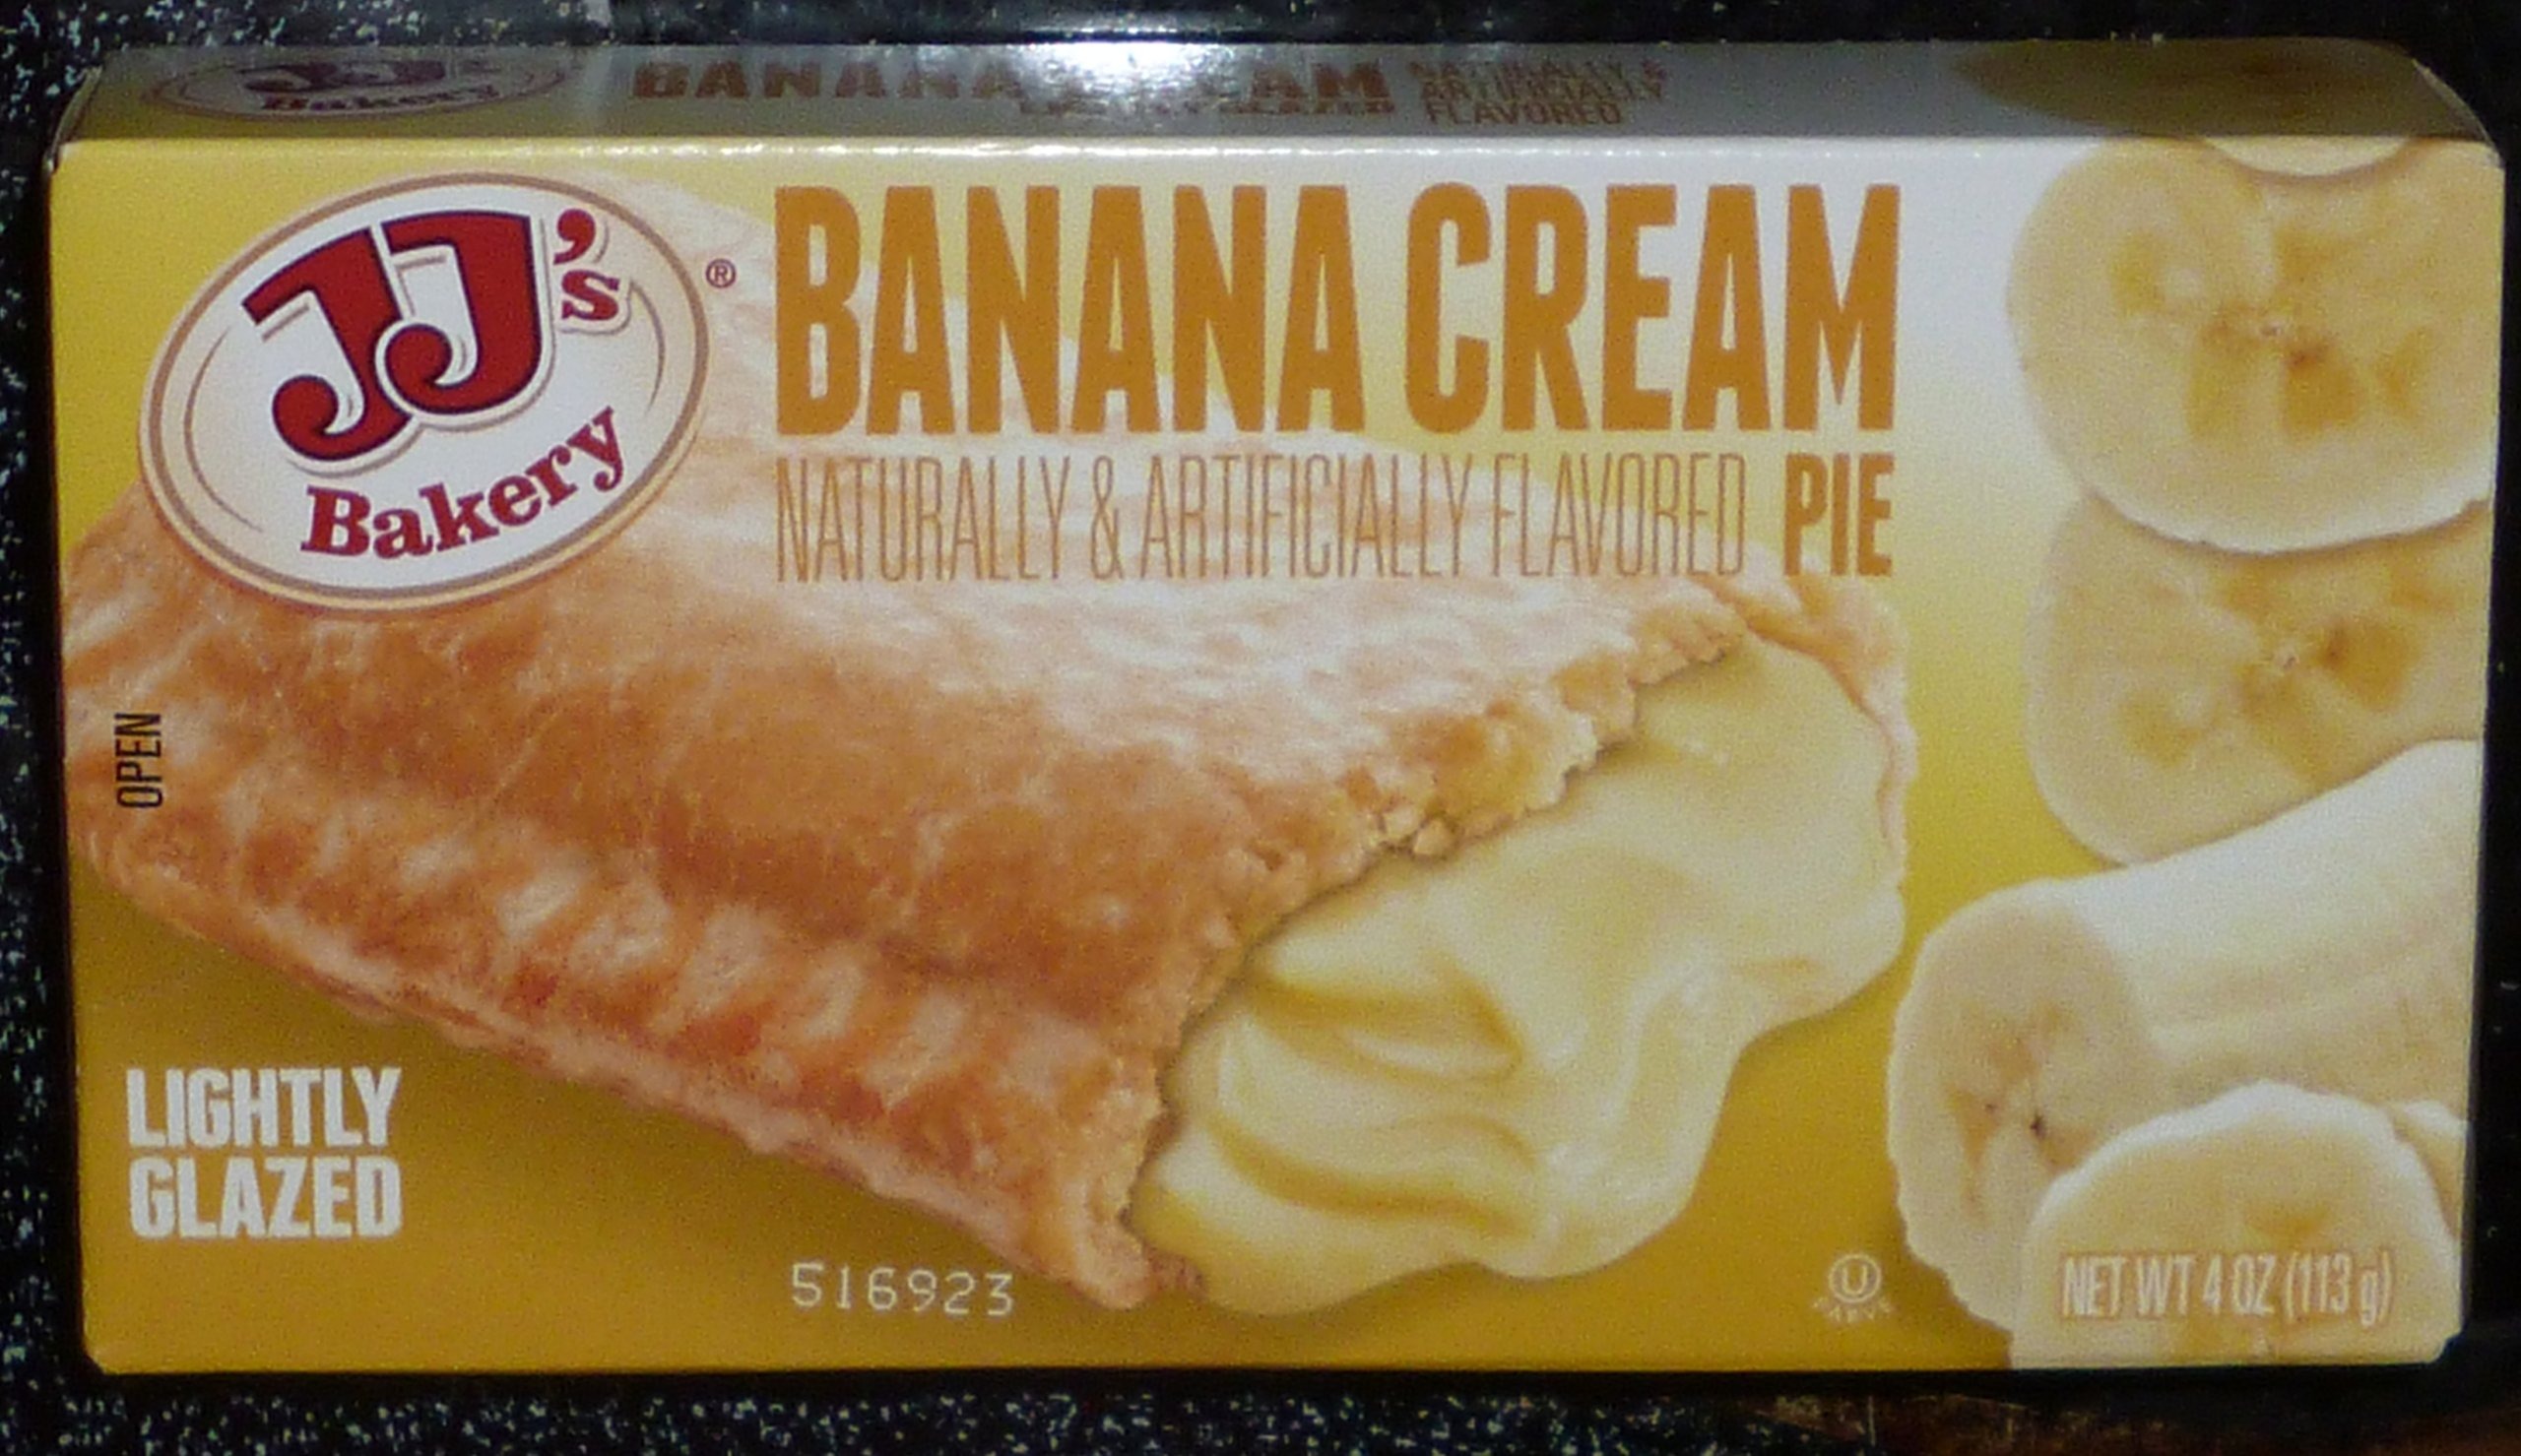
Item Name: JJ's Bakery Lightly Glazed Snack Pies 4oz (Pack of 12) (Banana Cream) …
Bullet Point 1: Pack of (12)
Bullet Point 2: Always Fresh
Bullet Point 3: Fresh Made Crust
Product Description: Yum is all we can say about these pies! Made with rich banana cream and baked in a lightly glazed, freshly made crust, it's impossible to walk away without thinking about when you’ll have your next JJ's Bakery pie!
Value: 48.0
Unit: Ounce

Price: 18.99